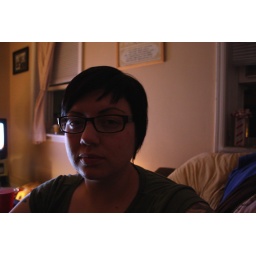
I'm sleeping at a friends house tomorrow night and I should not be laying around taking pictures.